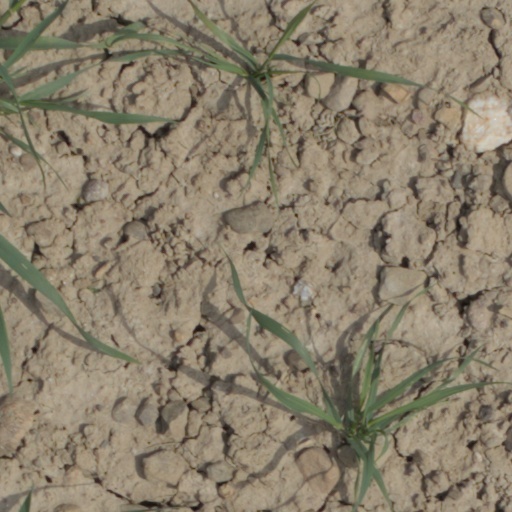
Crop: wheat